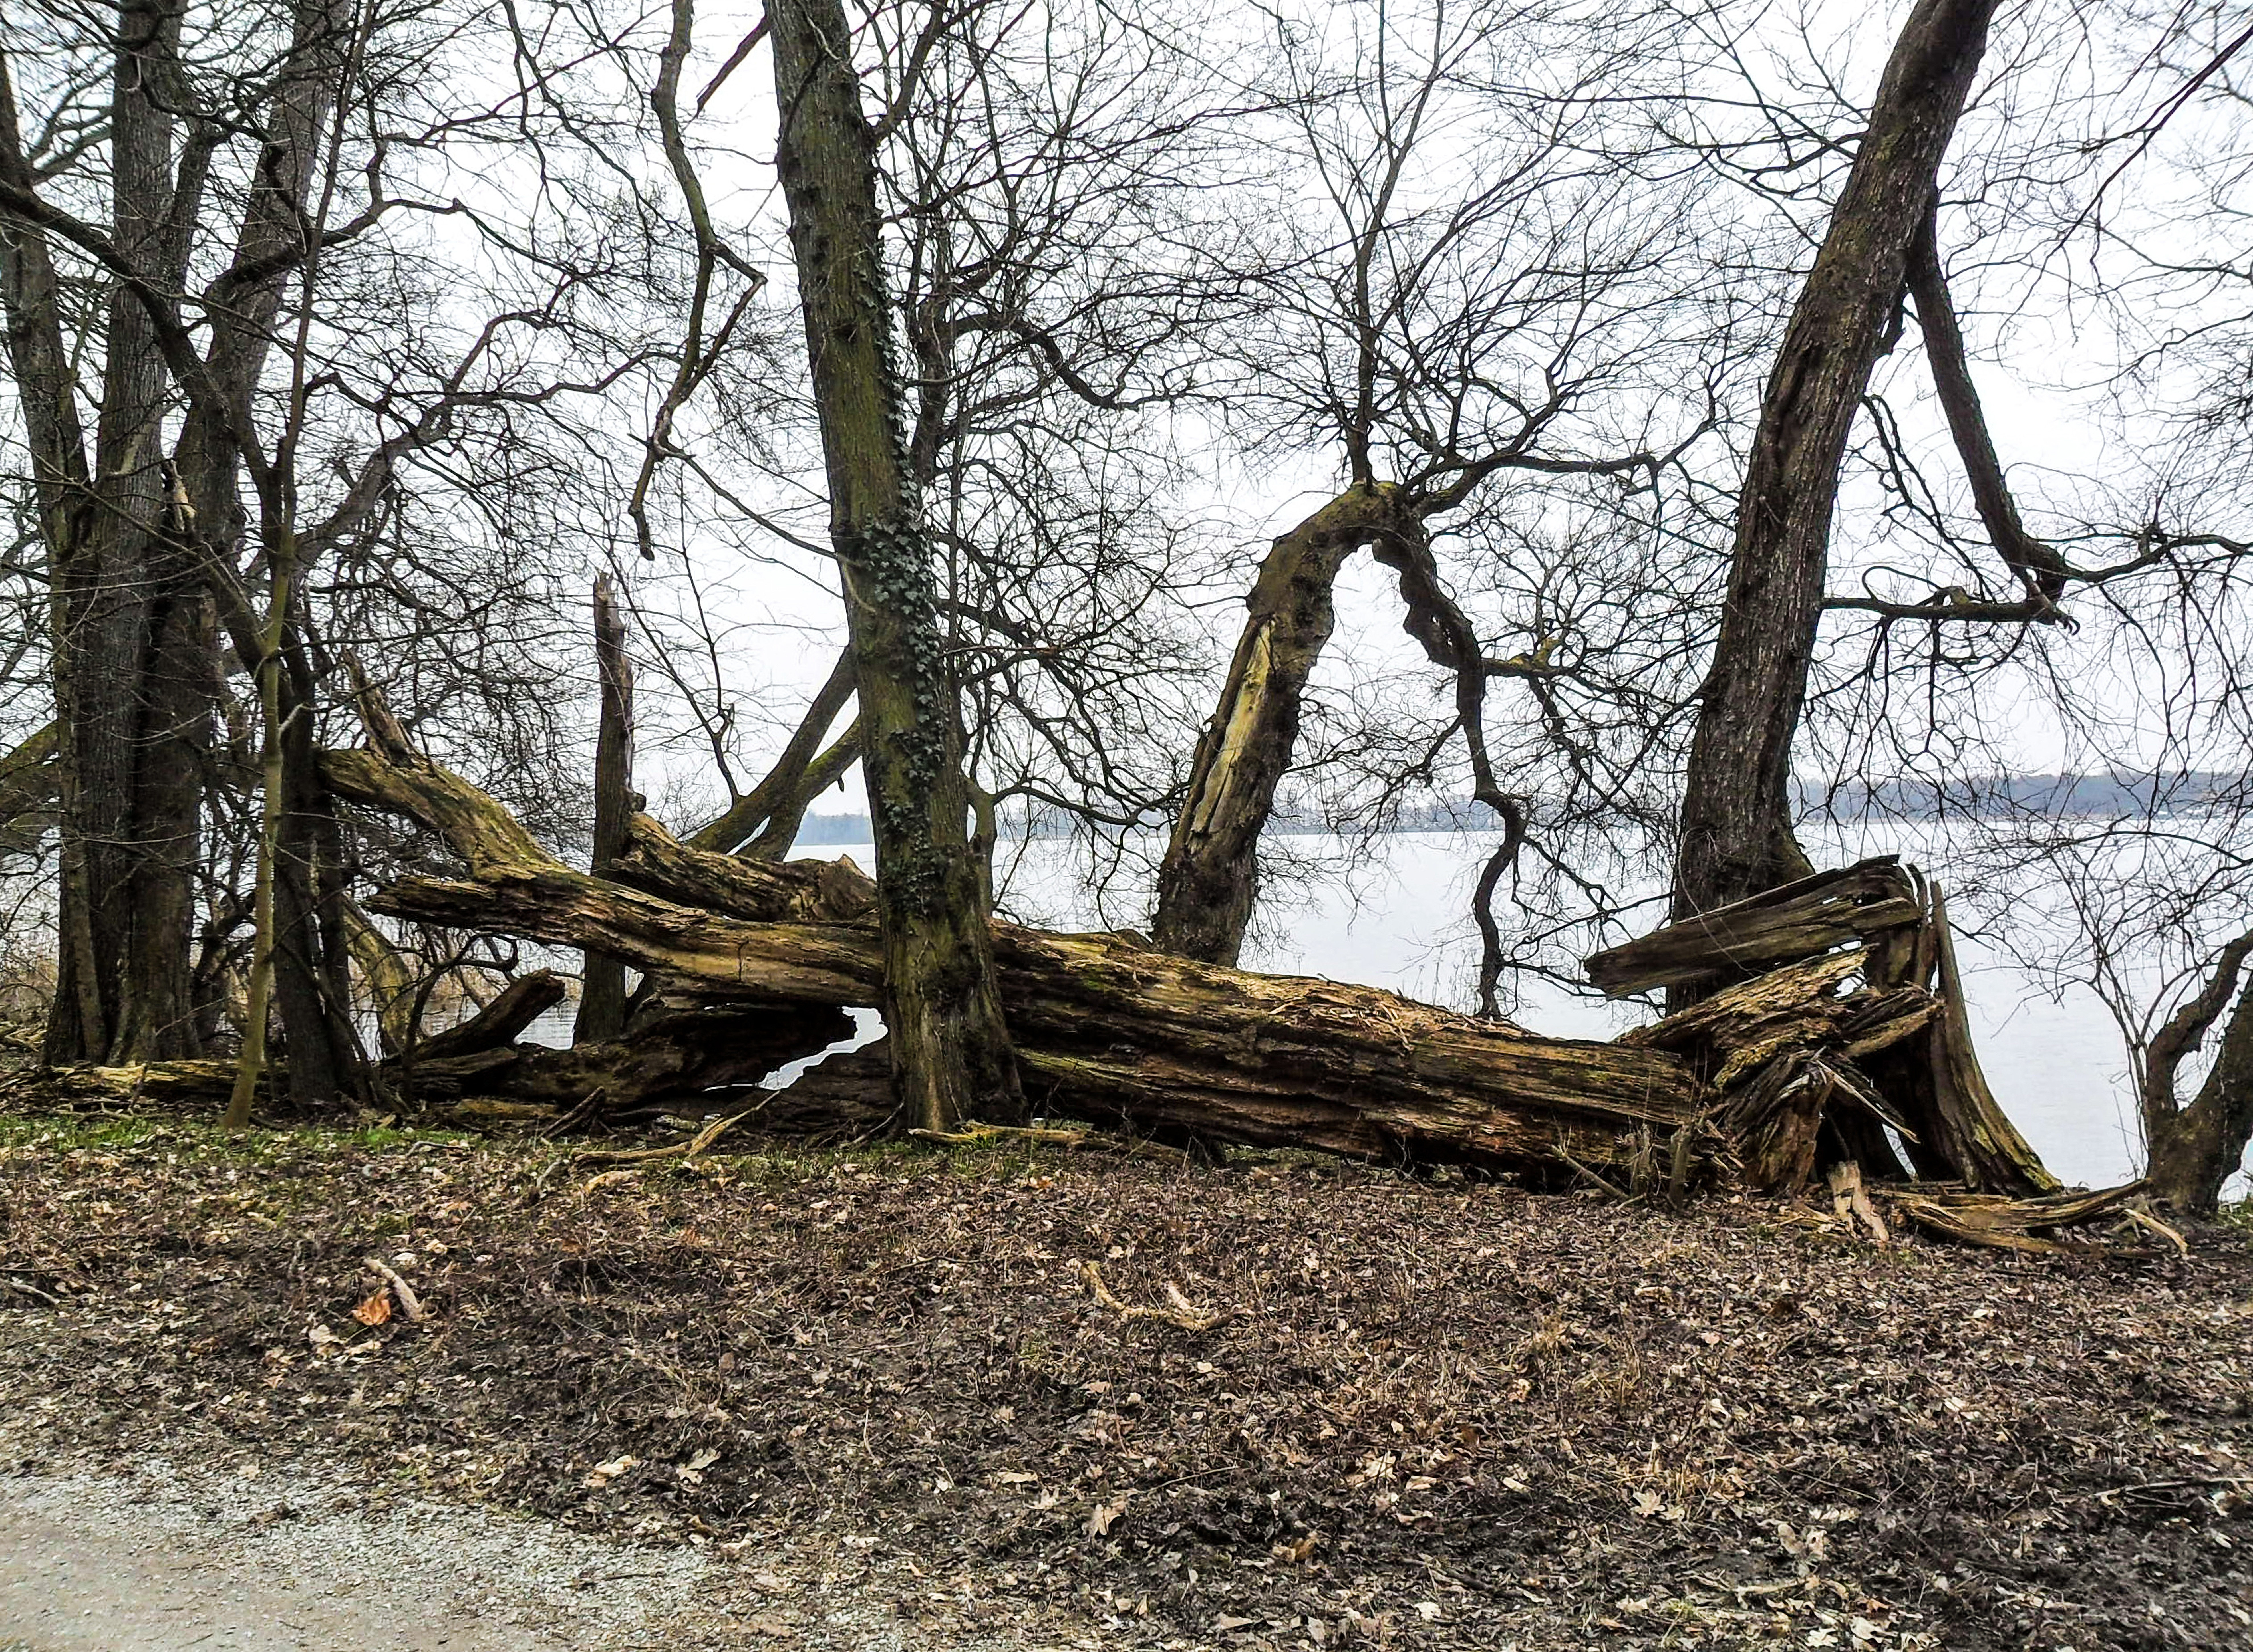
landscape, tree, nature, forest, branch, plant, wood, lake, trunk, spring, trees, branches, grove, woodland, habitat, natural environment, woody plant